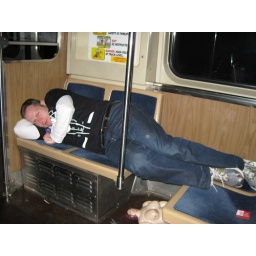
Stuck in an L train car for 2 hours in the middle of the night